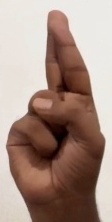
ASL sign: R